Charles A. Kading

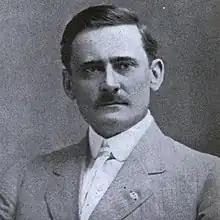
From the May 1914 issue of "The Wisconsin Municipality"

Charles August Kading (January 14, 1874June 19, 1956) was an American lawyer and Republican politician from Dodge County, Wisconsin. He served three terms in the United States House of Representatives, representing Wisconsin's 2nd congressional district from 1927 to 1933. Before his election to Congress, he served as Dodge County district attorney and he was the 38th mayor of Watertown, Wisconsin. His name was incorrectly listed as "Karling" in the 1911 "Wisconsin Blue Book".